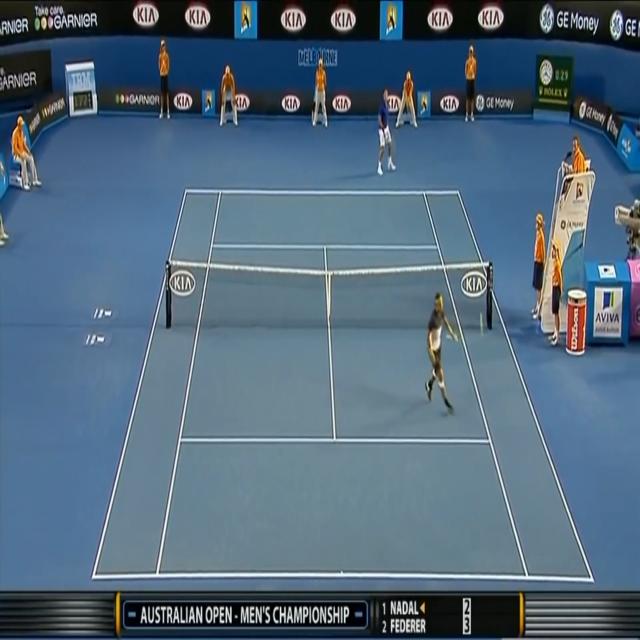
Player A is at the T-zone and player B at the baseline.